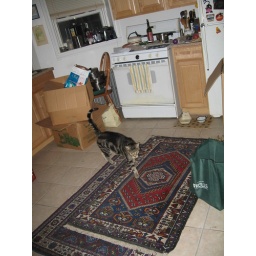
cat in the kitchen